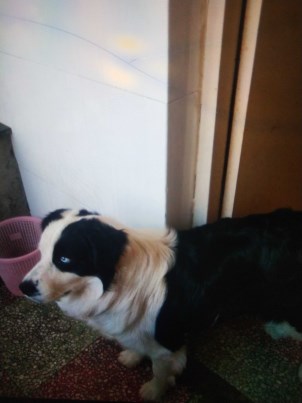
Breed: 2594-n000109-Border_collie